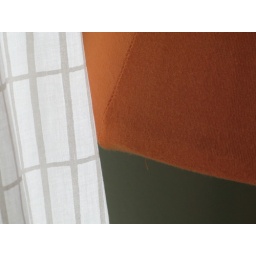
This is in my bedroom. A white cotton curtain blowing next to the orange lampshade and shadow.